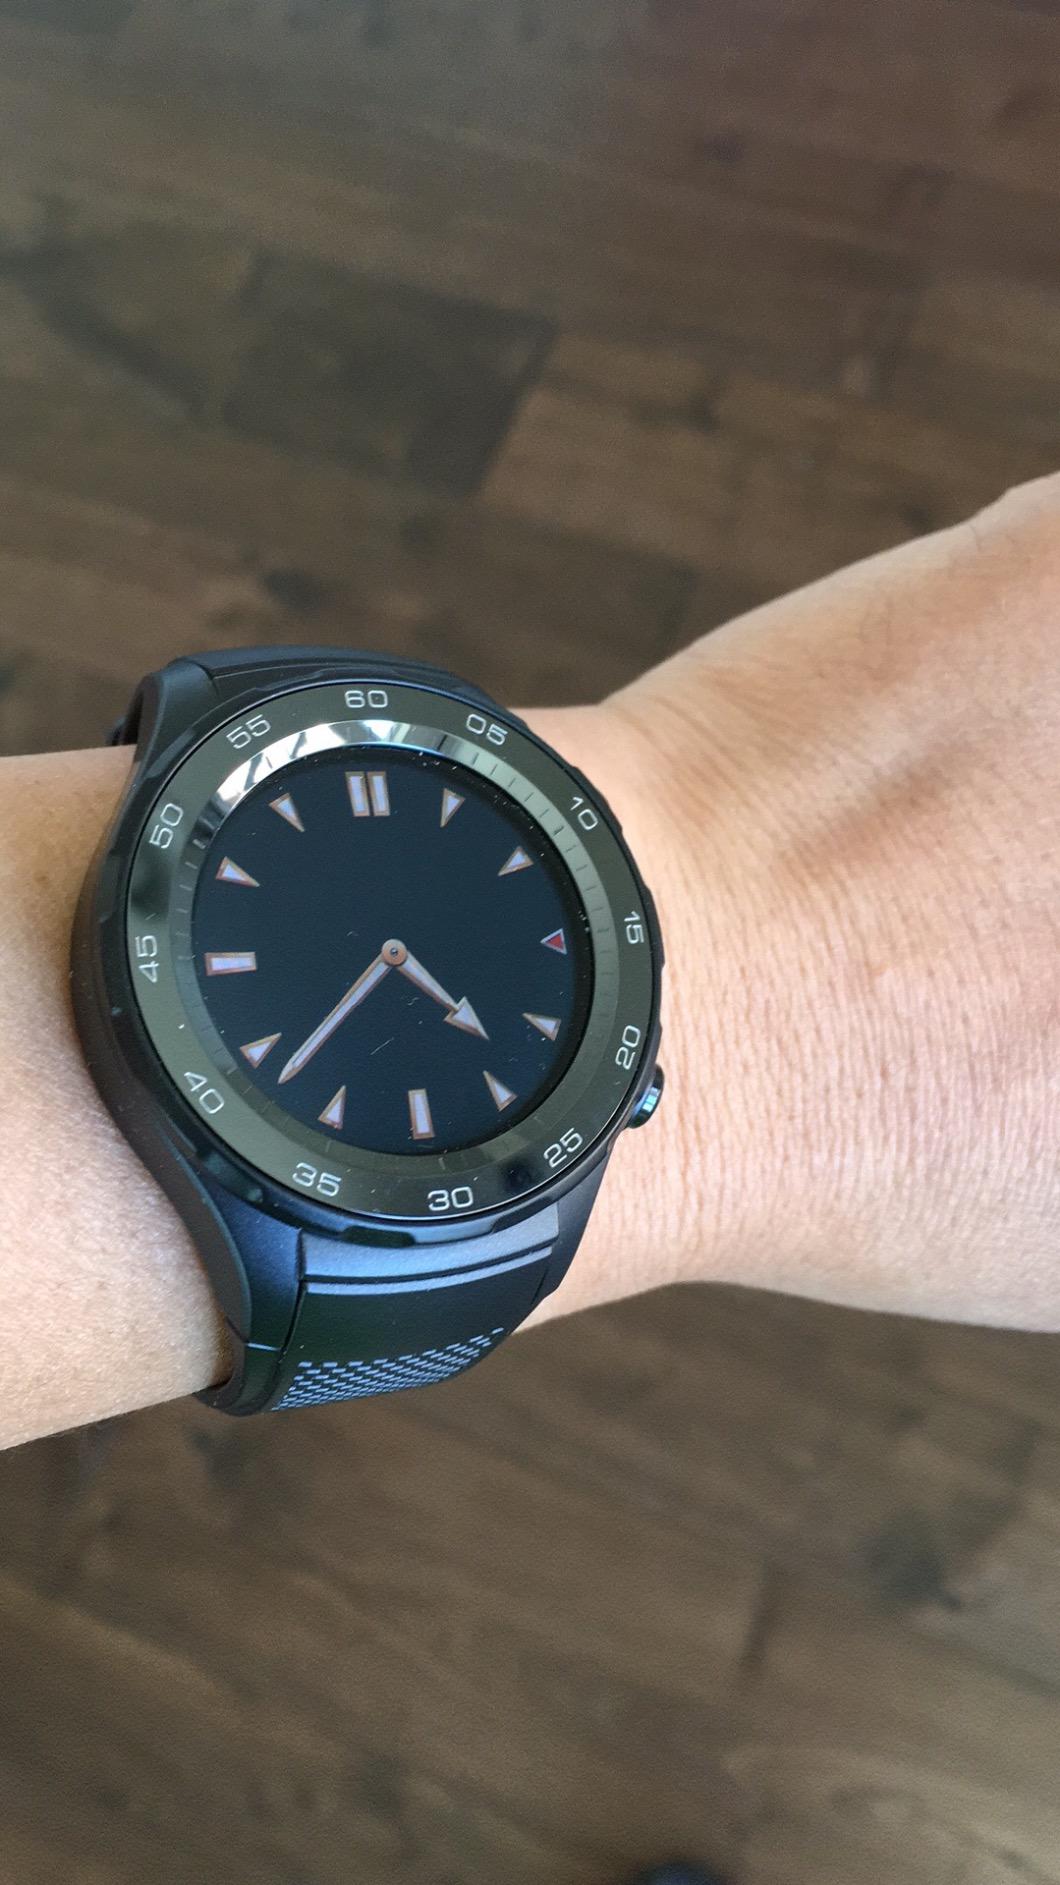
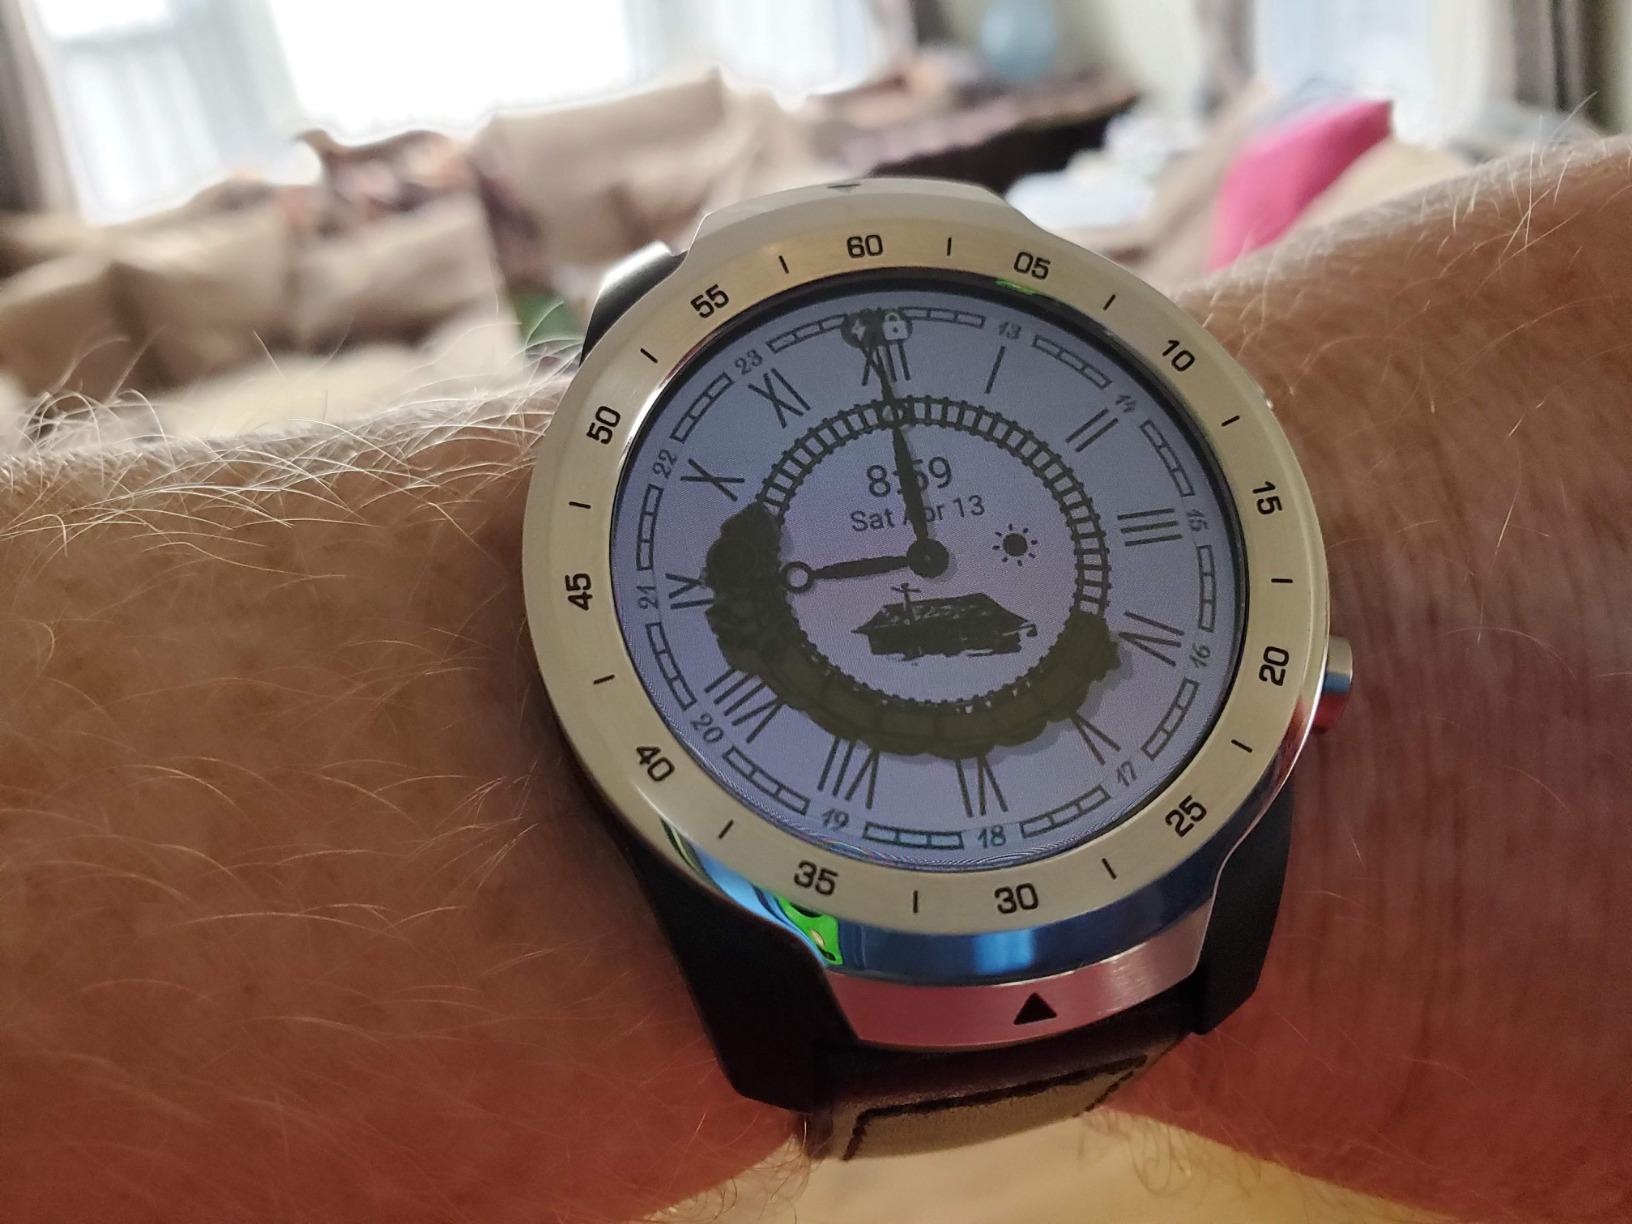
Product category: smartwatch
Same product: no